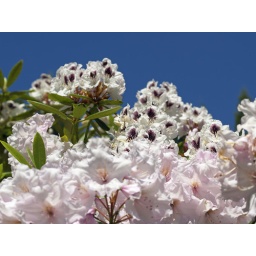
white rhoadie in blue sky